Focșani Gate

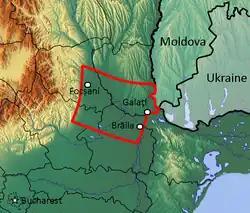
A map of the Focșani Gate

The Focșani Gate (or ) is a militarily and strategically vulnerable area in Romania and NATO. Located in the northeastern part of the Wallachian Plain, it spans an area of east to west and about north to south on the territory of Galați, Vrancea, Buzău, and Brăila counties. Control of the Focșani Gate allows entry into vast tracts of Romanian territory and several other regions of Europe.